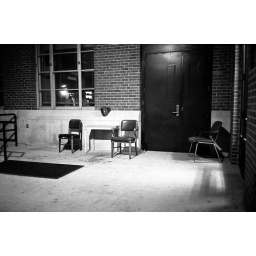
Back behind Gilman, the obligatory set of smoker's chairs and even a smoker's table under the ashtray.